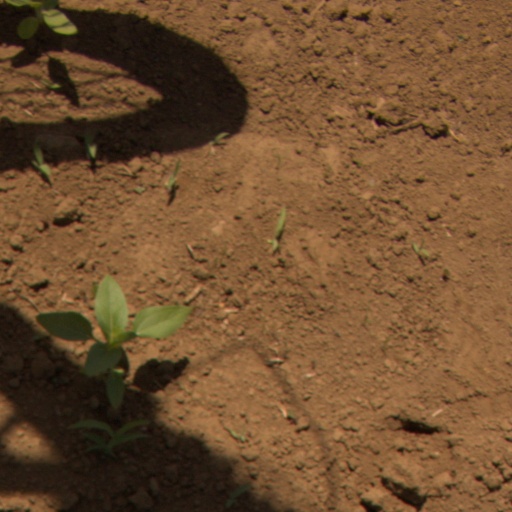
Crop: Jerusalem artichoke